Kosta Novaković

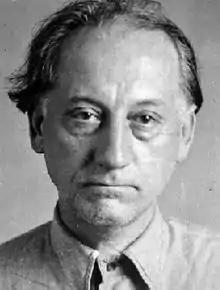
Novaković after arrest by NKVD, 1938

During the Stalinist purges in 1939, he was shot dead along with many other leading Yugoslav communists.